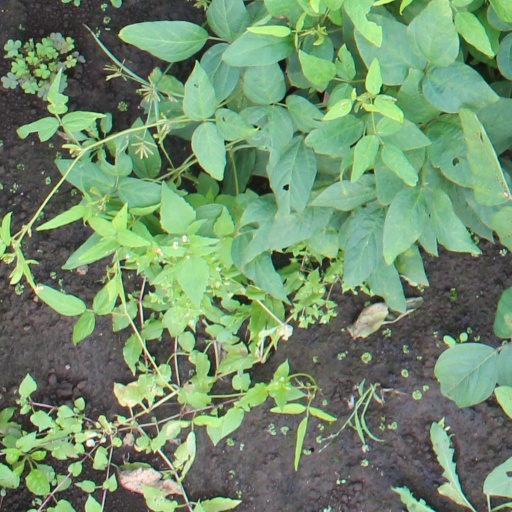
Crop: soybean